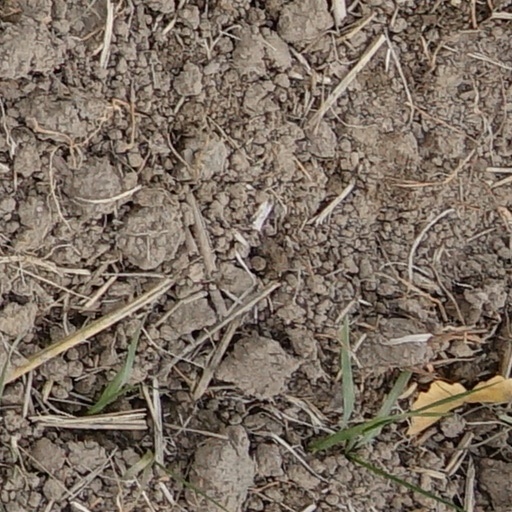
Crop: wheat